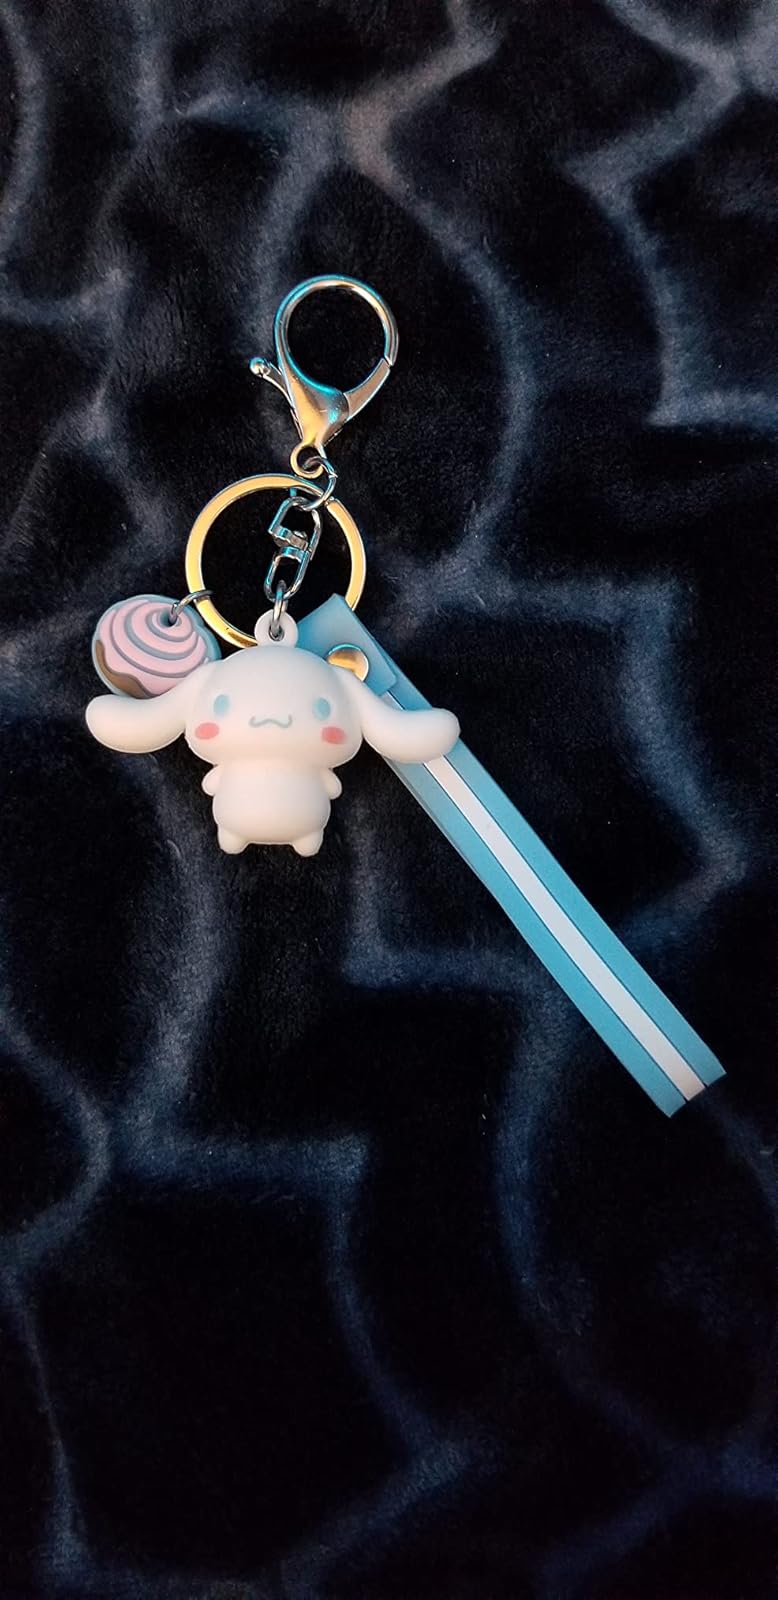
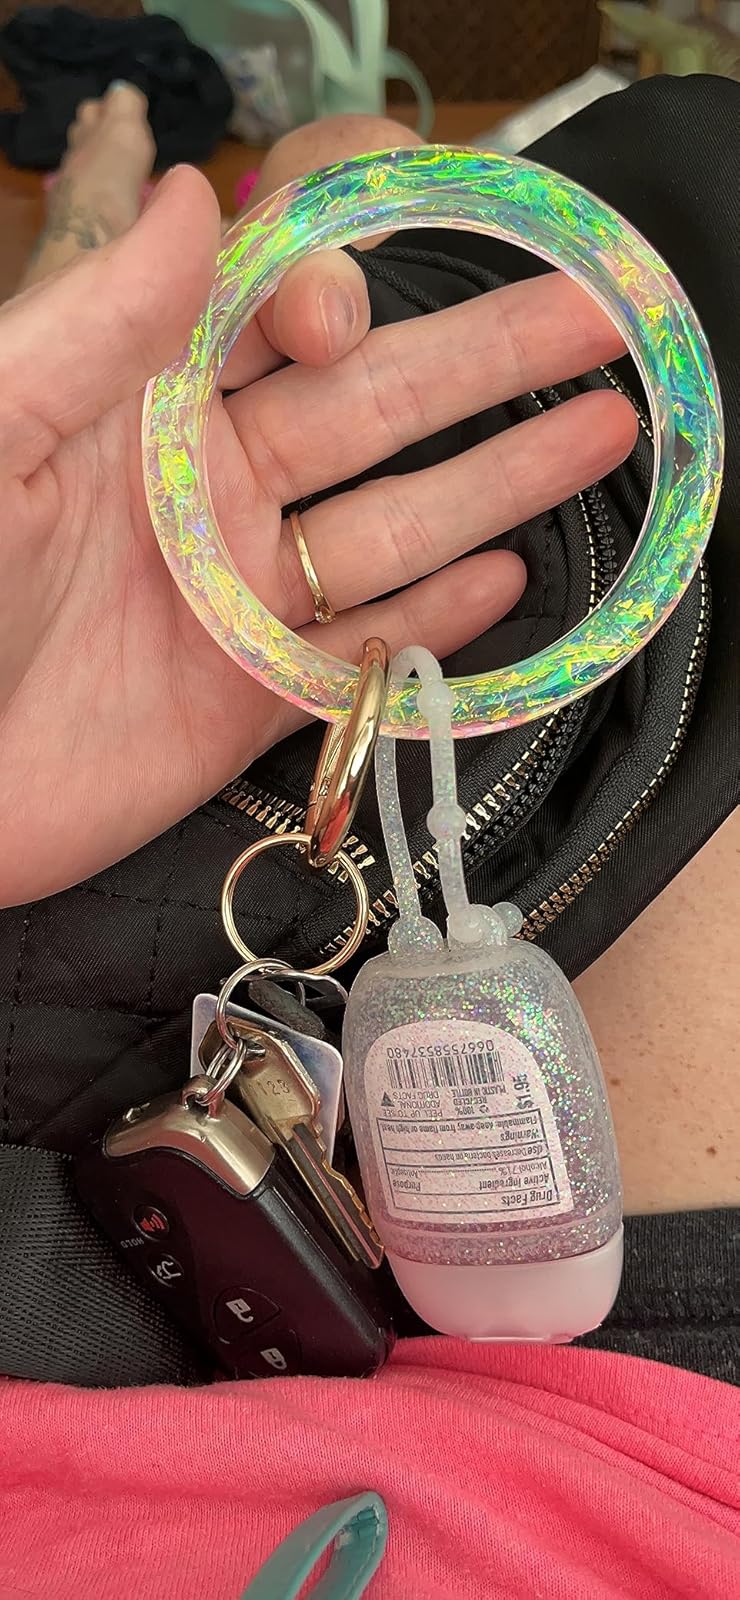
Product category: accessories_keychain
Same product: no